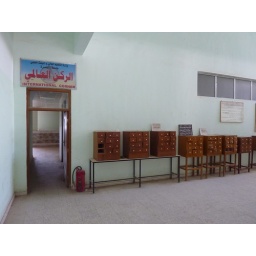
sign showing the way to BU AC in previous BU library location